You Don't Know What to Do

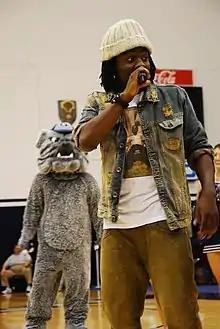
A man wearing a woollen hat holding a microphone, looking to his left.

"You Don't Know What to Do" was written by Carey, Jermaine Dupri and Bryan-Michael Cox, with featured artist Wale. The song interpolates a song called "I'm Caught Up in a One Night Affair", written by Patrick Adams and Terri Gonzalez and originally performed by Inner Life in 1979. Adams and Gonzalez are credited as songwriters as a result. In August 2012, Cox revealed that he, Carey and Dupri had started working on Carey's then untitled fourteenth studio album, later revealed to be "Me. I Am Mariah... The Elusive Chanteuse", before the singer became pregnant with twins in 2010, and then resumed working on the project after she gave birth in 2011. "She was committed to making it before she got pregnant. Then she got pregnant and she took the time off. Then after she came back, we started really vibing again and we picked up right where we left off. I just feel like between Jermaine, myself and her, we came up with a few things that [are] really, really a solid body of work".